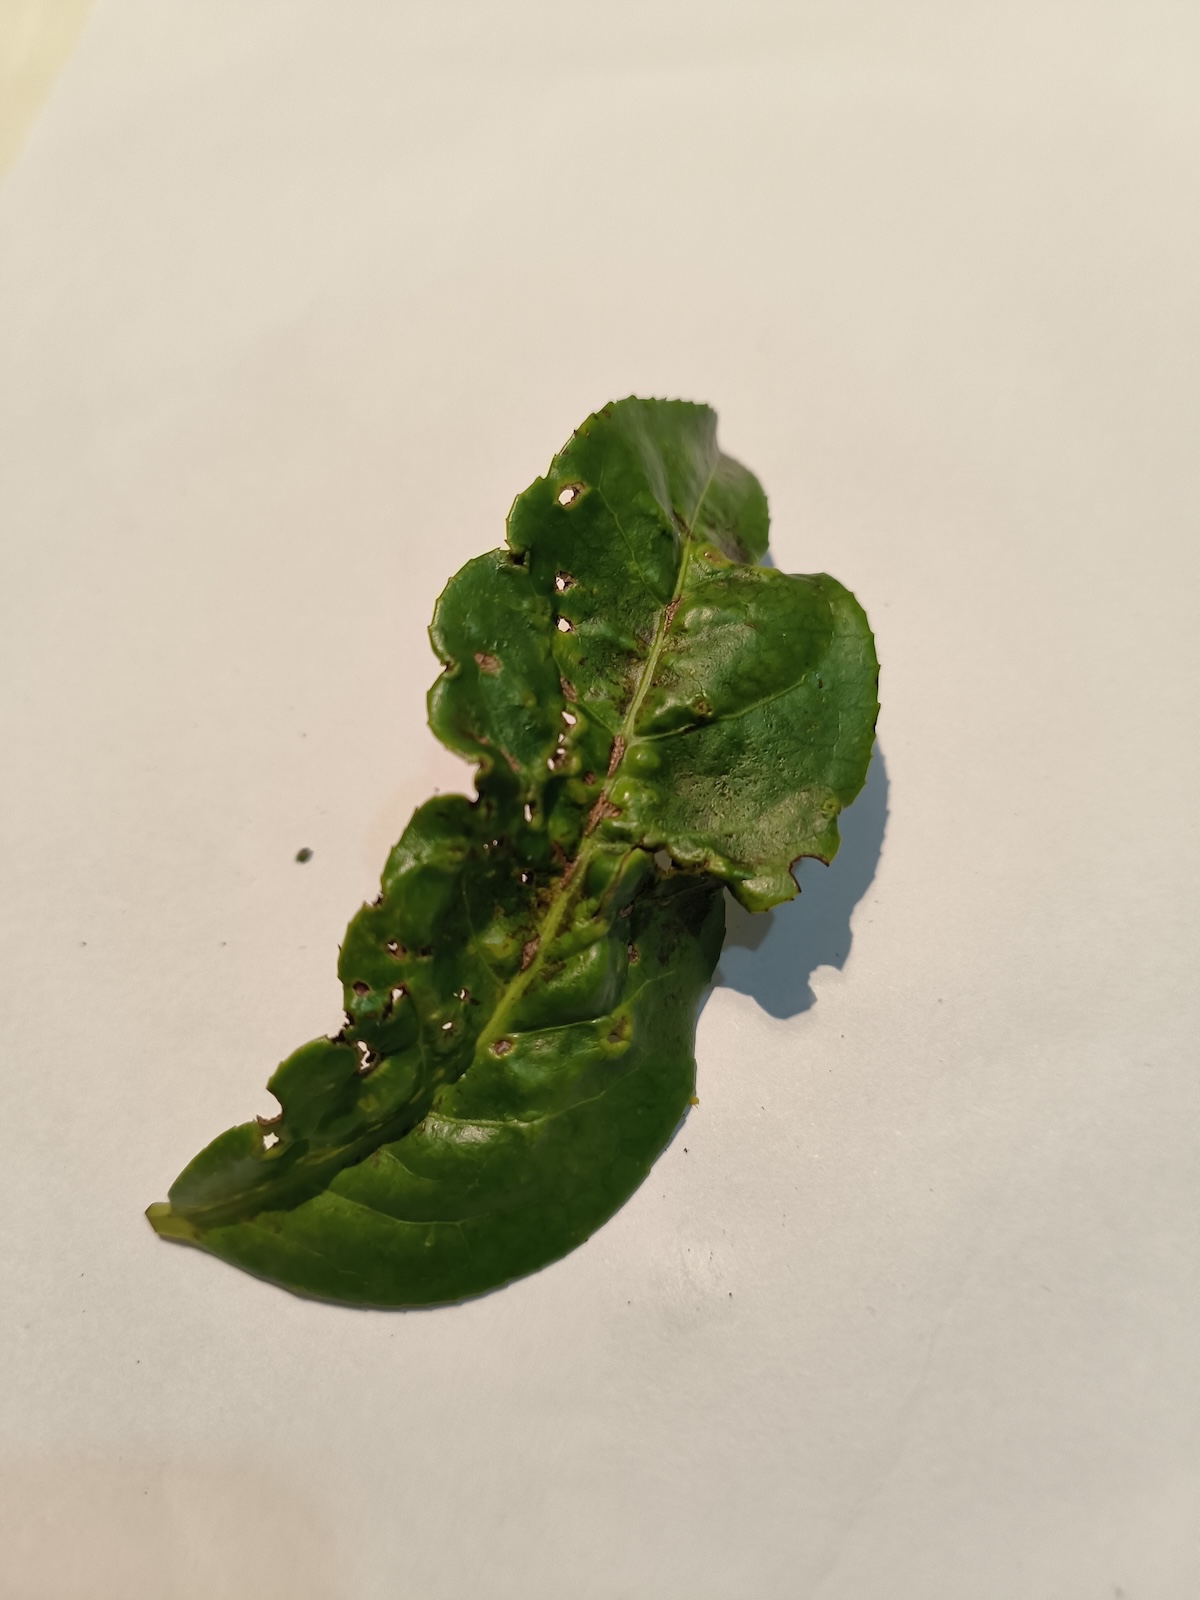
Label: Green mirid bug